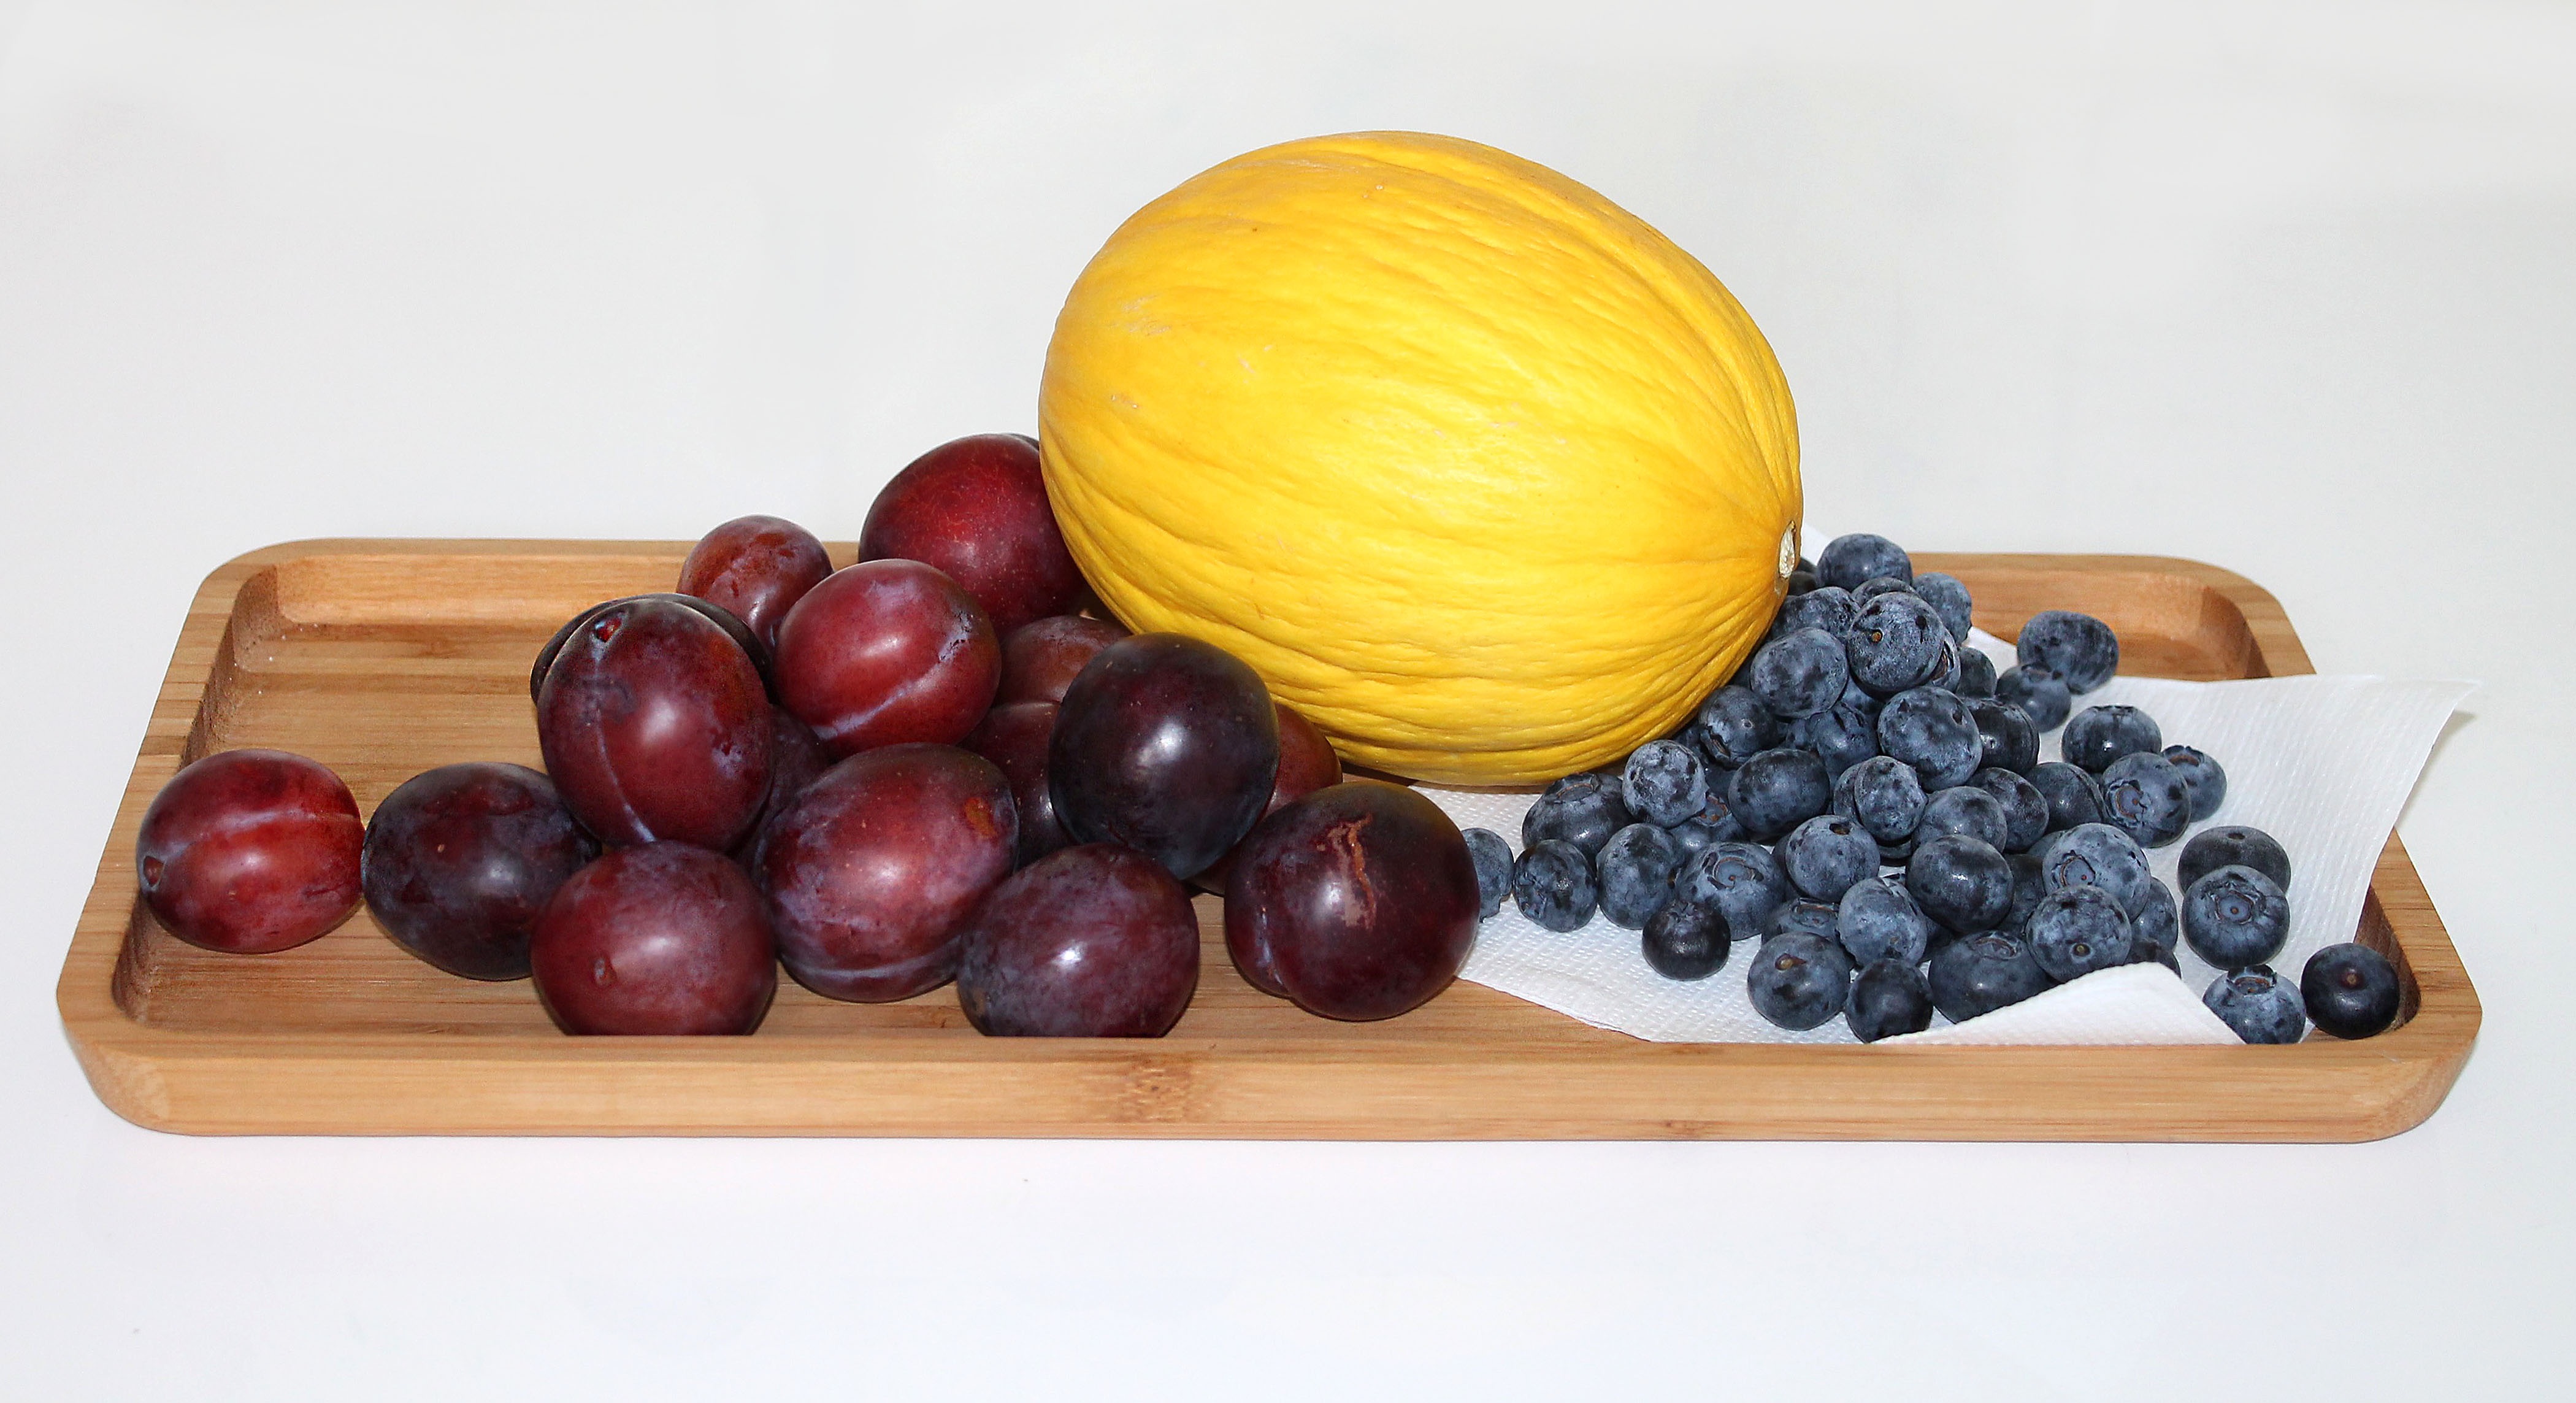
plant, fruit, berry, food, produce, blueberry, health, painting, fruits, healthy food, plums, melon, flowering plant, honeydew melon, land plant